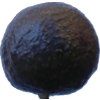
Label: black_avocado